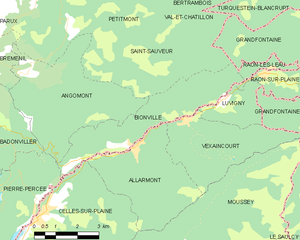
Bionville est une commune française située dans le département de Meurthe-et-Moselle en région Grand Est.